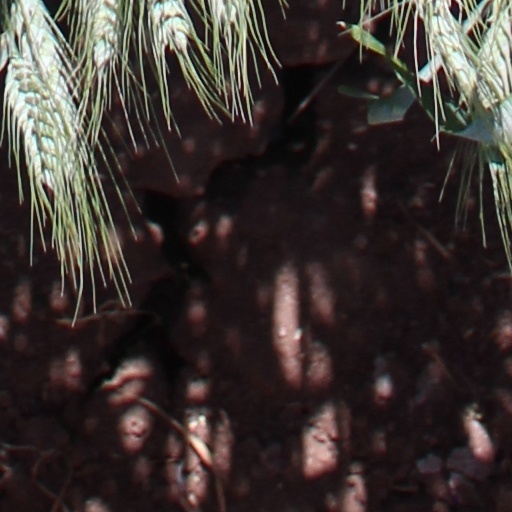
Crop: wheat